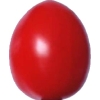
Label: tomato_cherry_red